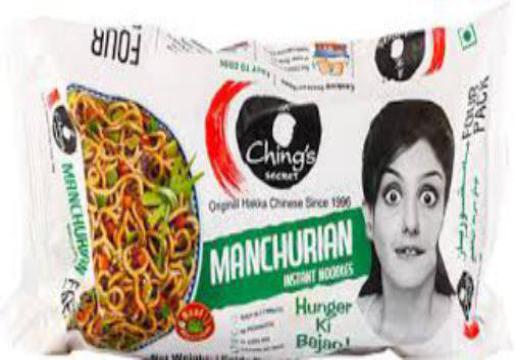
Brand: ching's secret
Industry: Food